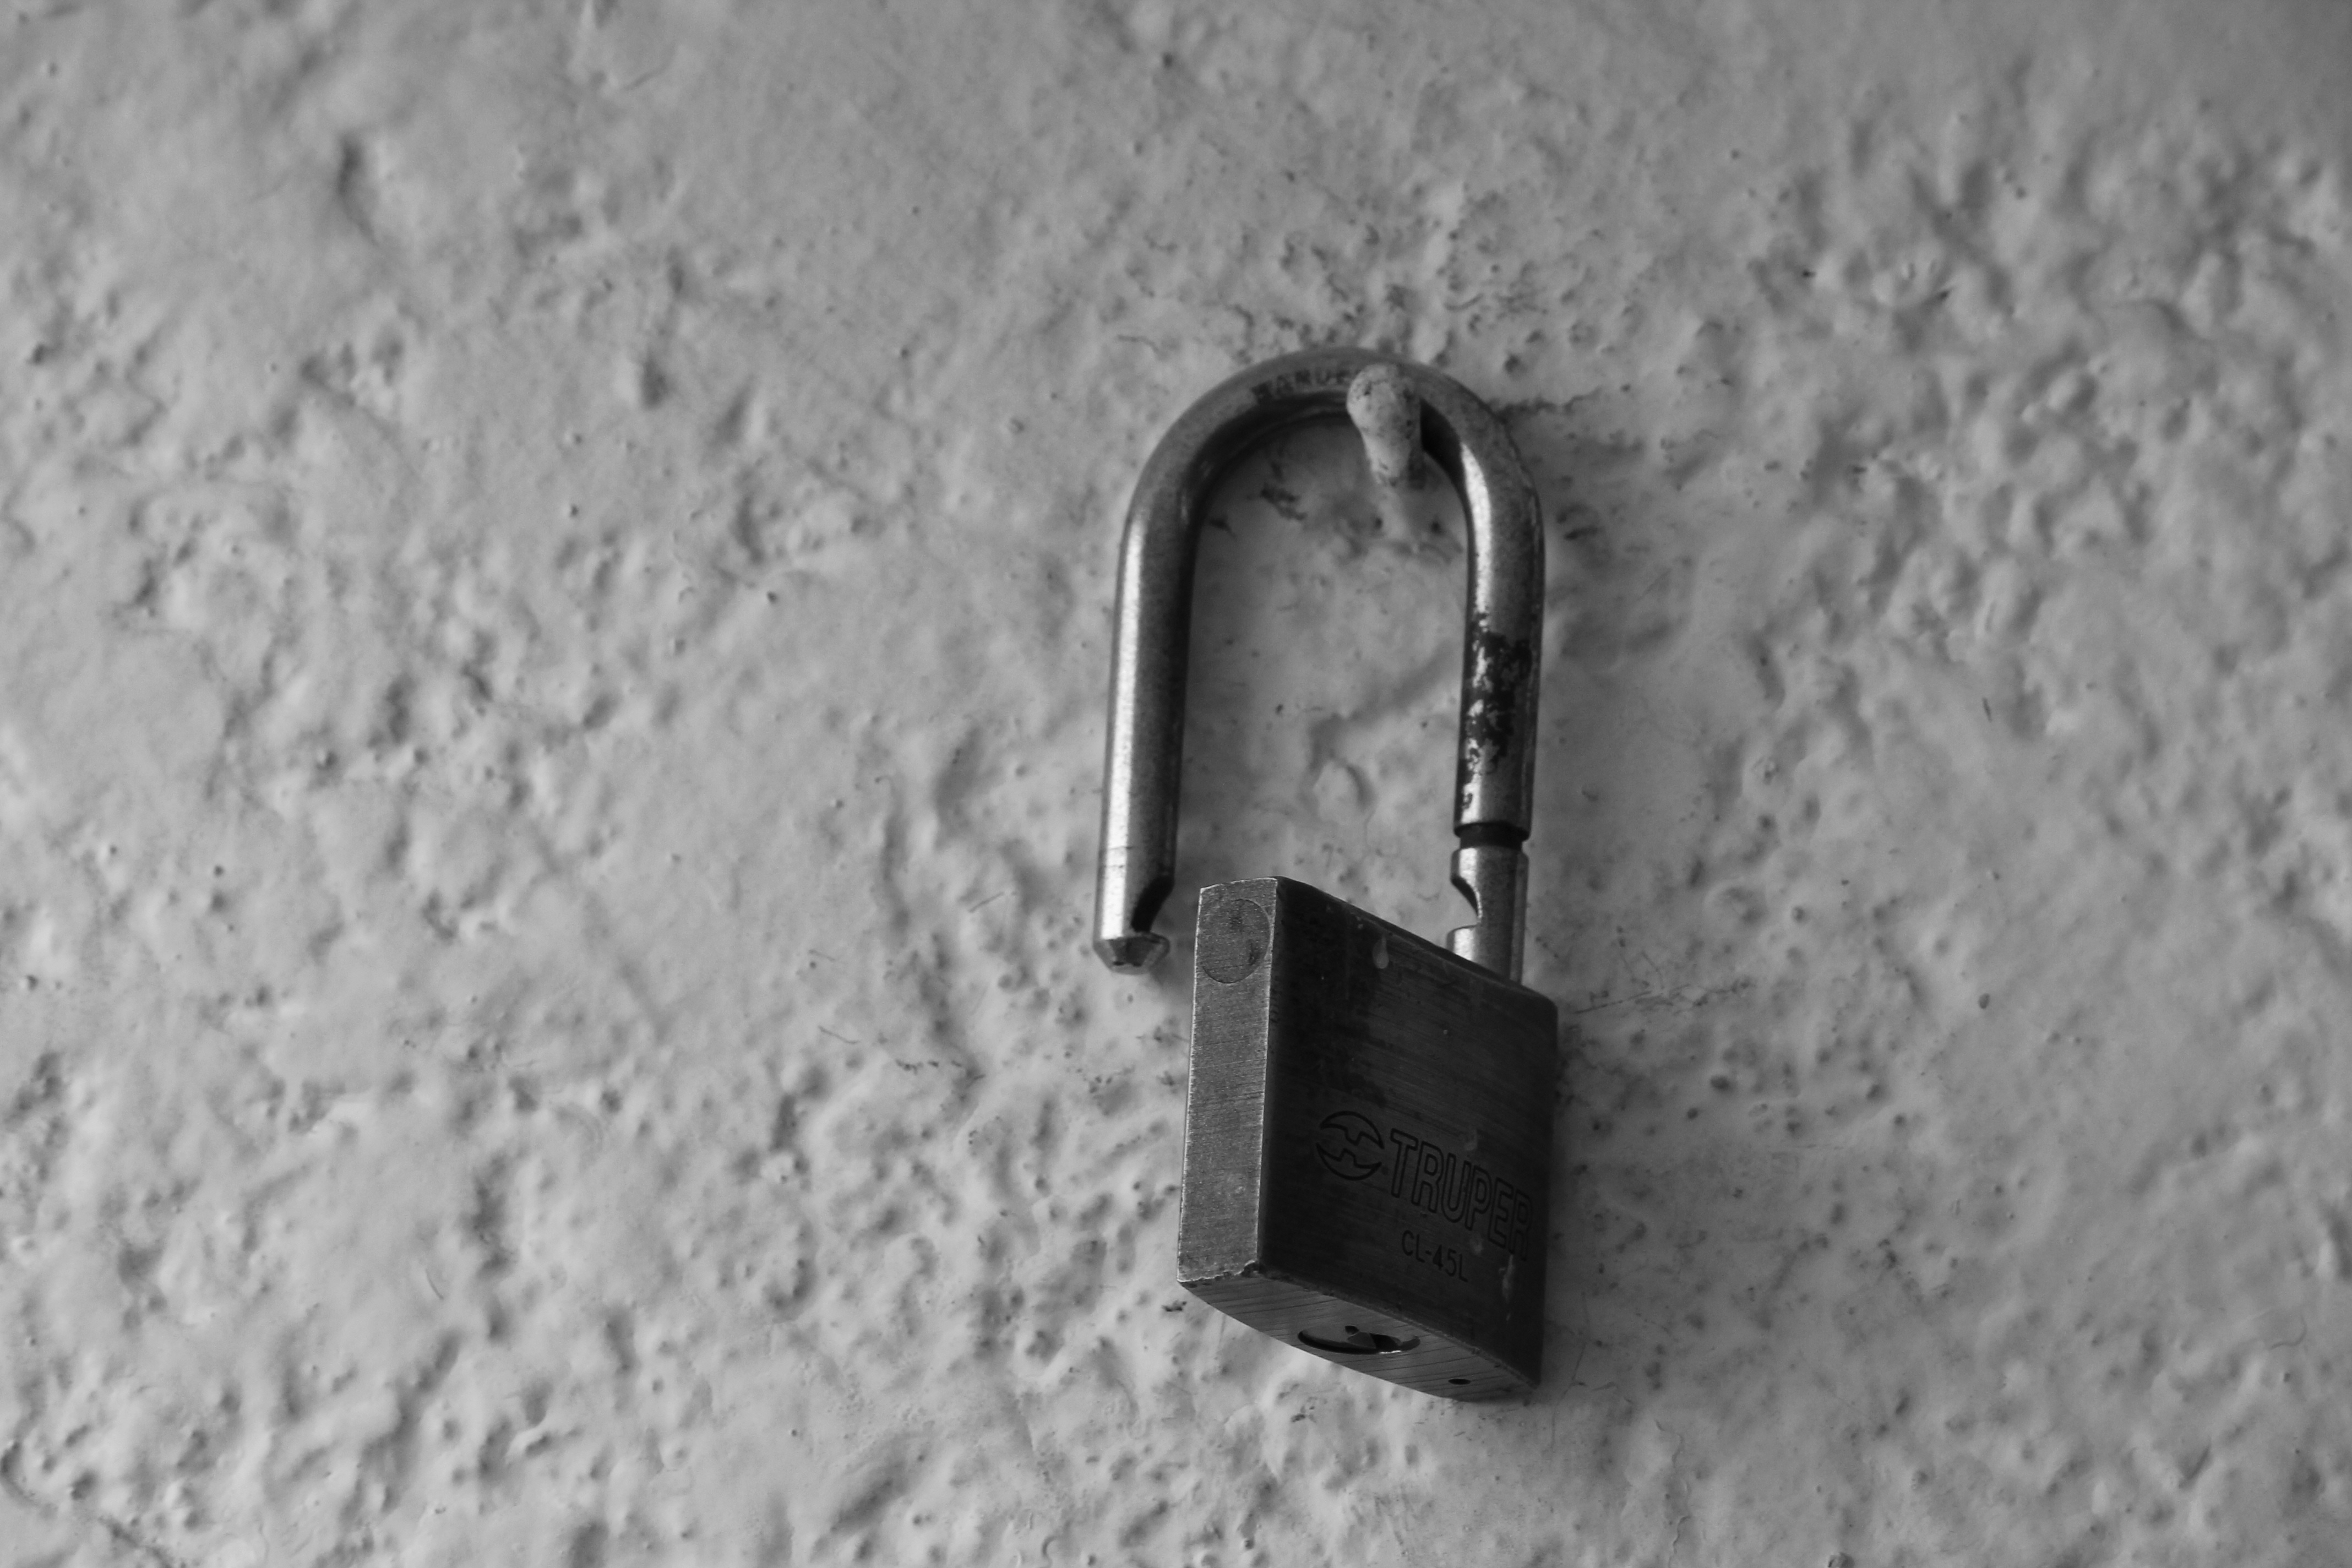
hand, open, snow, light, black and white, white, photography, number, wall, photo, black, monochrome, security, material, padlock, close up, lock, shape, protect, unlock, secure, macro photography, unsafe, monochrome photography, unlocked, unprotected